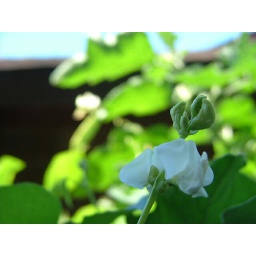
A small white ginger plant with the sky in the background.